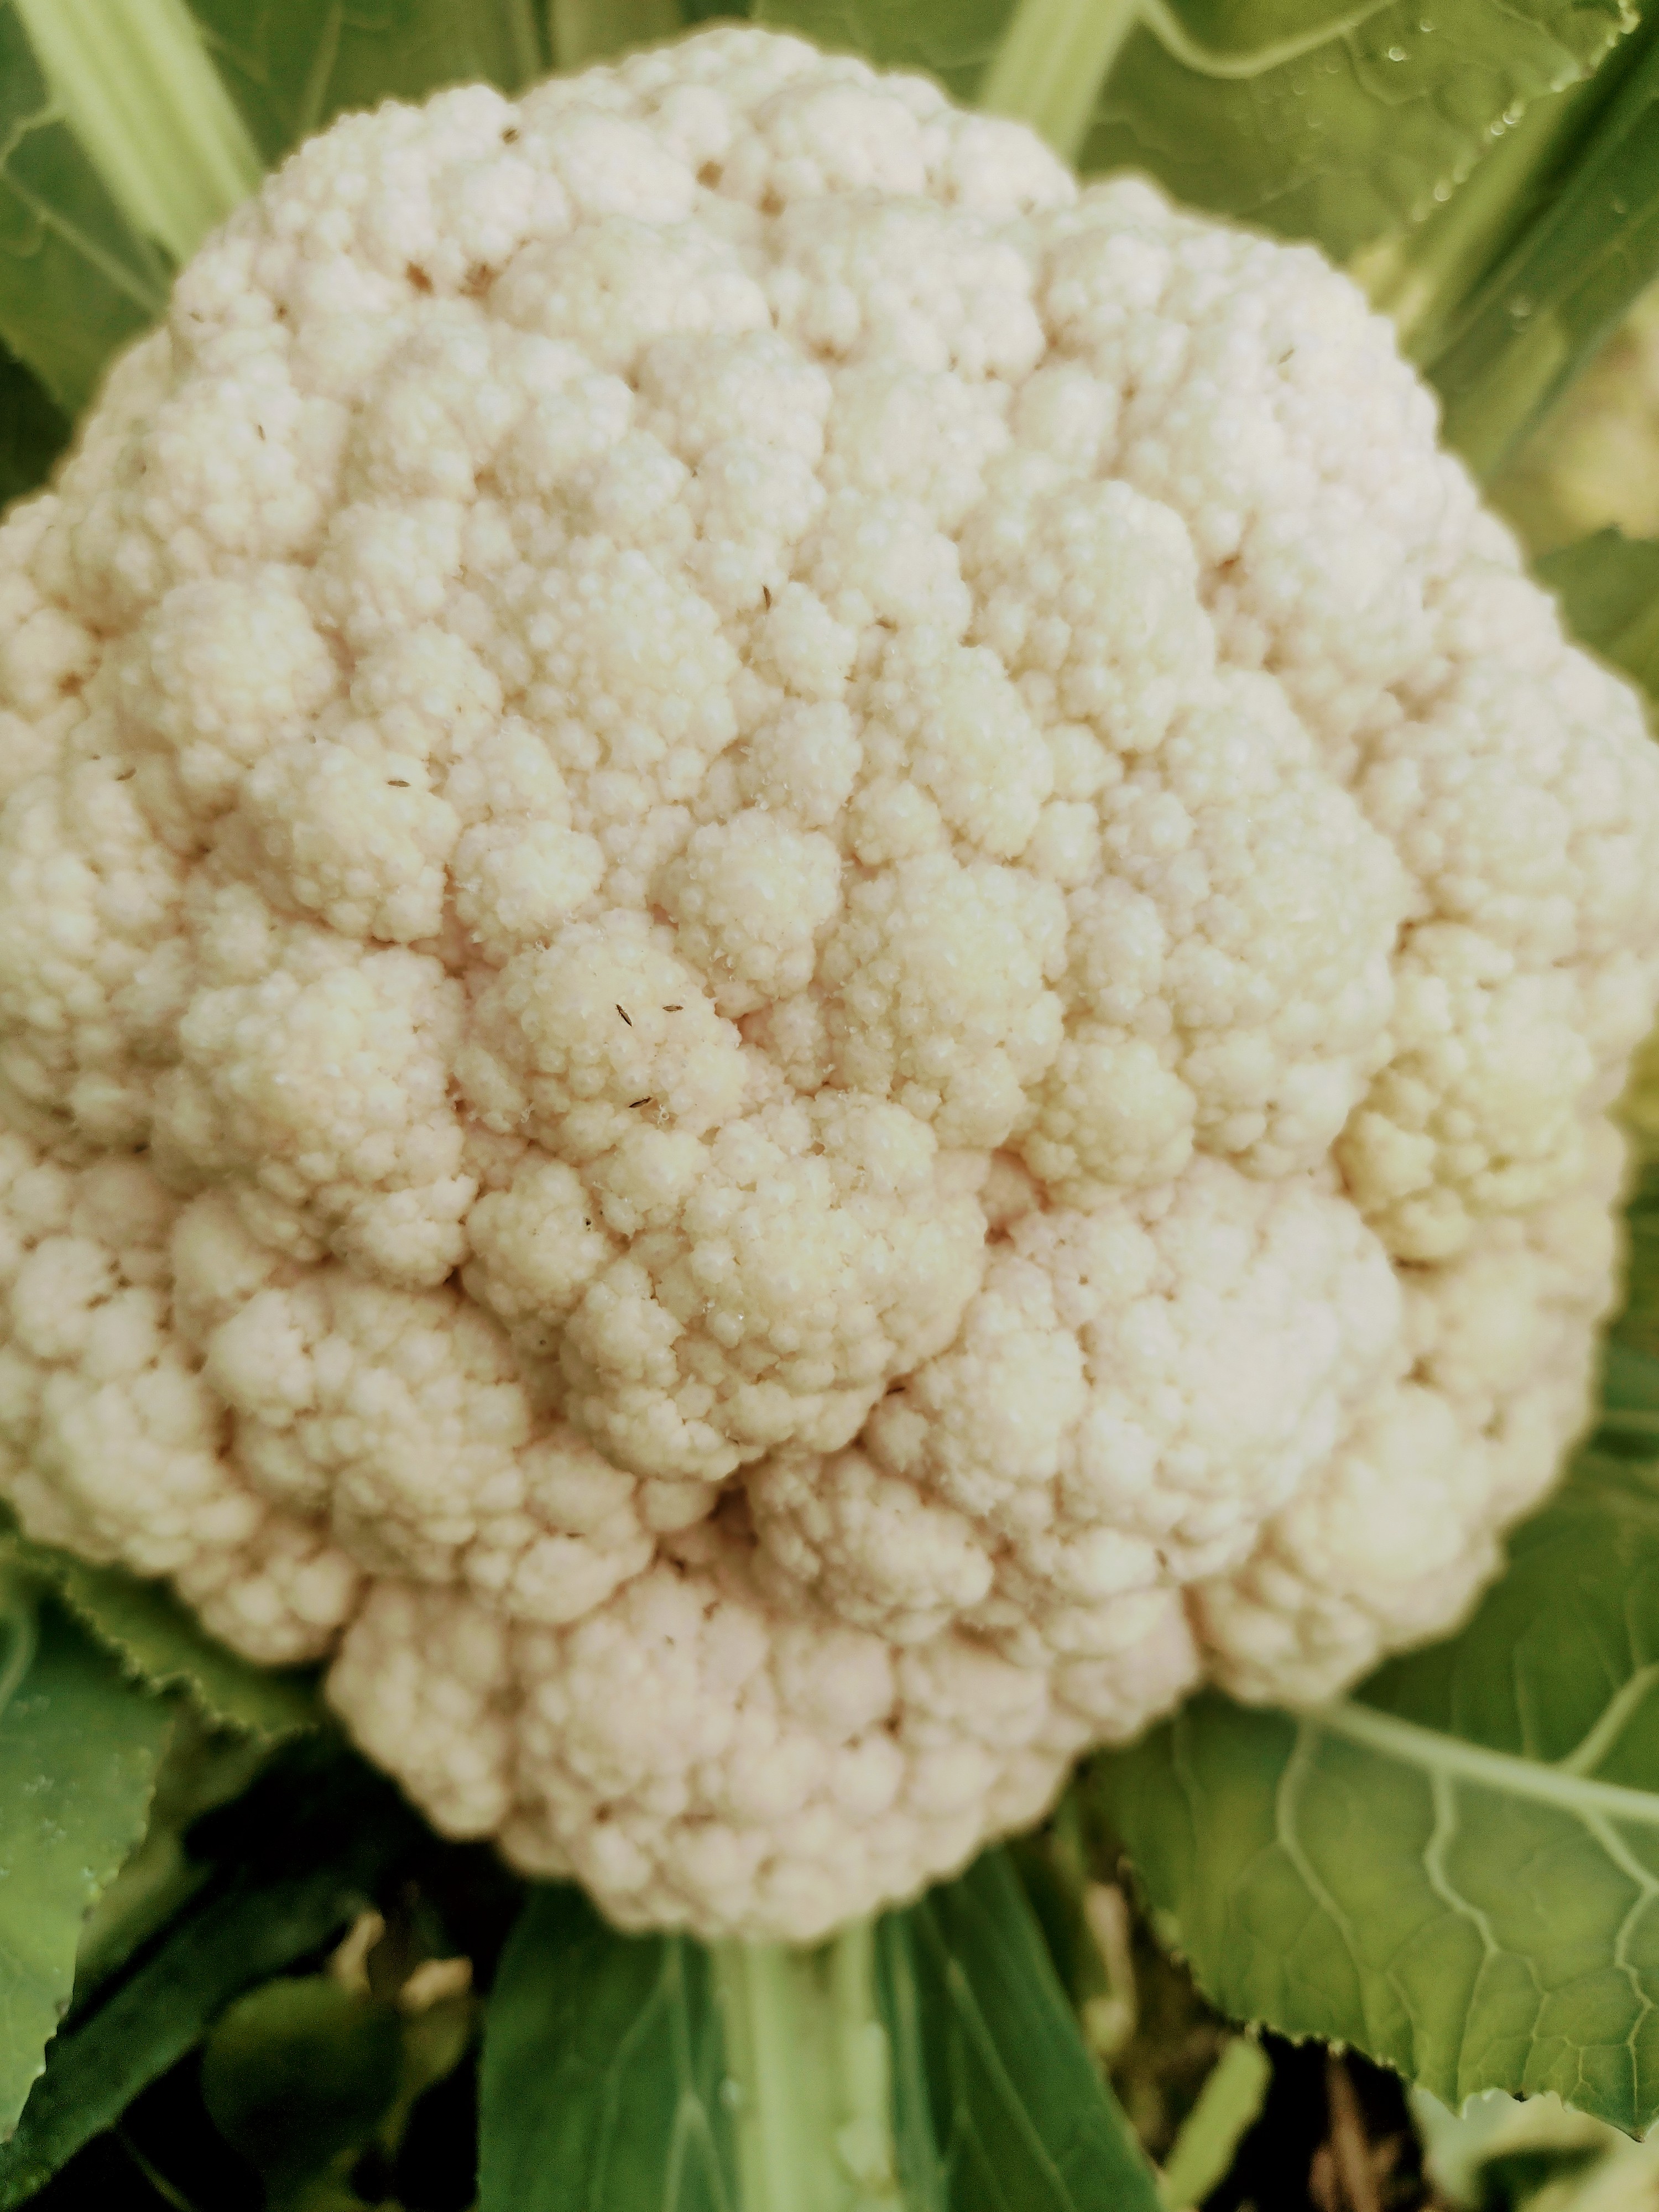
Label: No disease